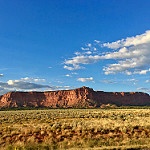
Label: glacier